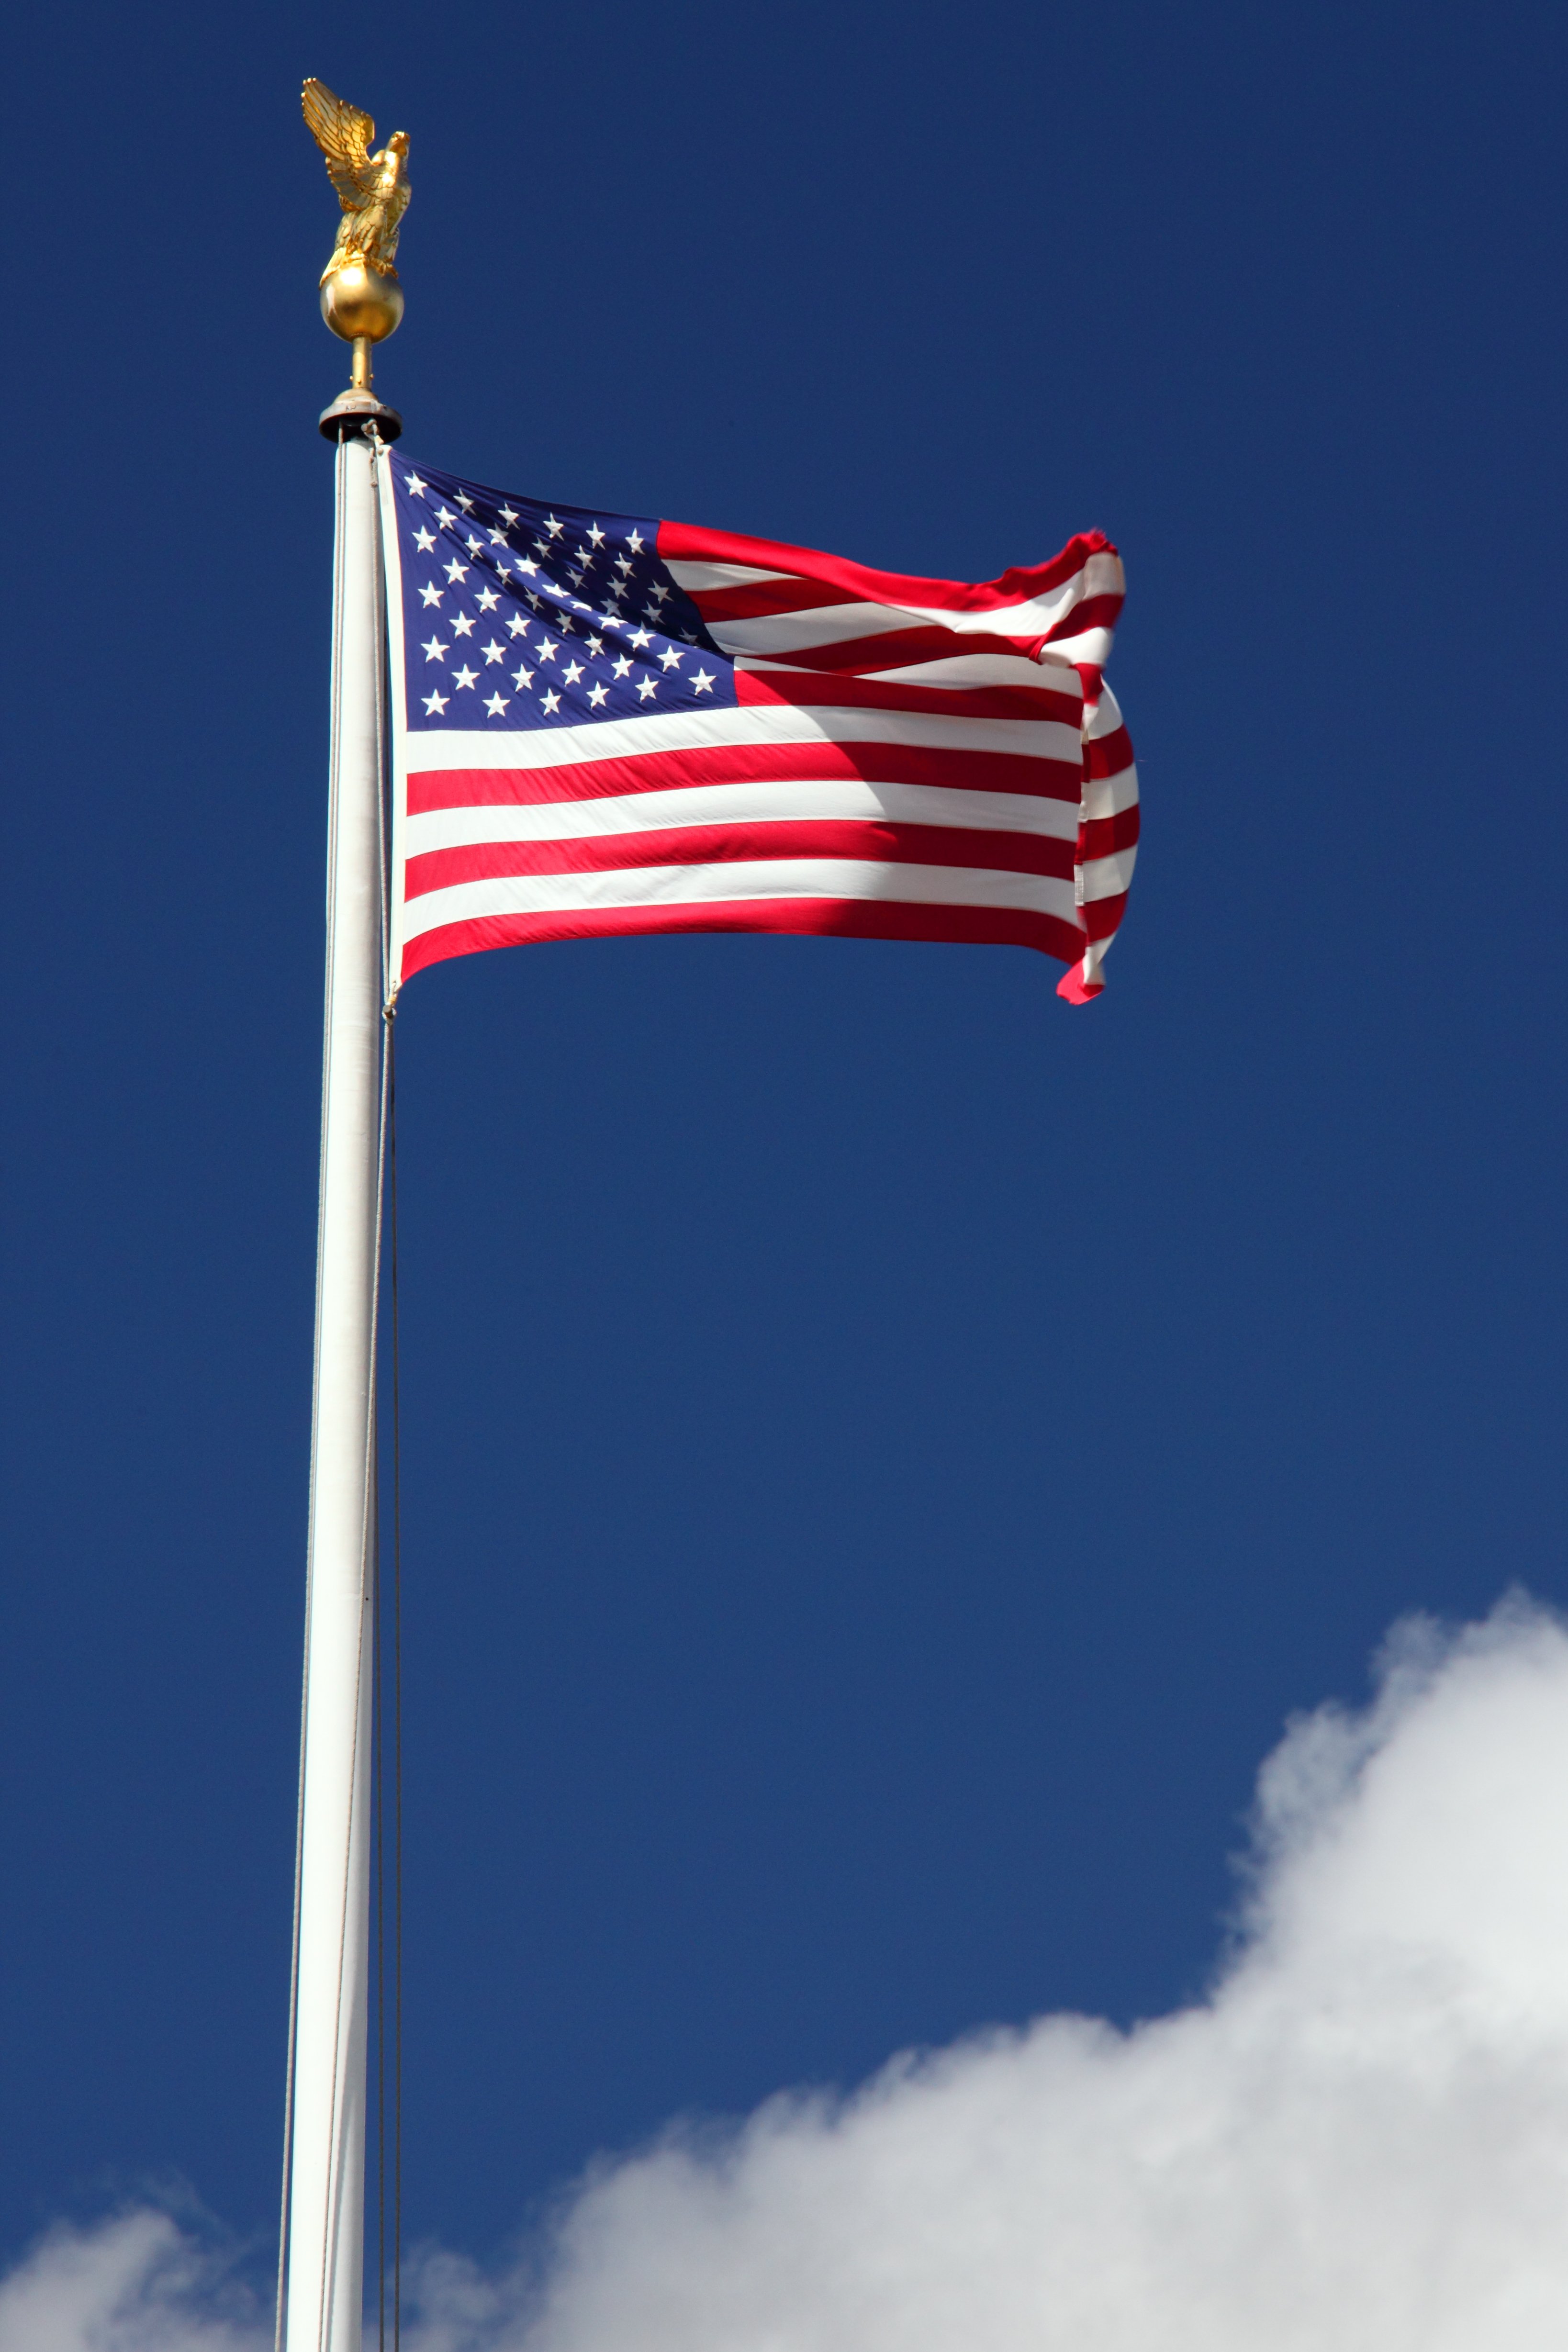
sky, country, pole, symbol, flag, usa, america, blue, national, july, american, stars, stripes, day, united, independence, fourth, states, flag of the united states